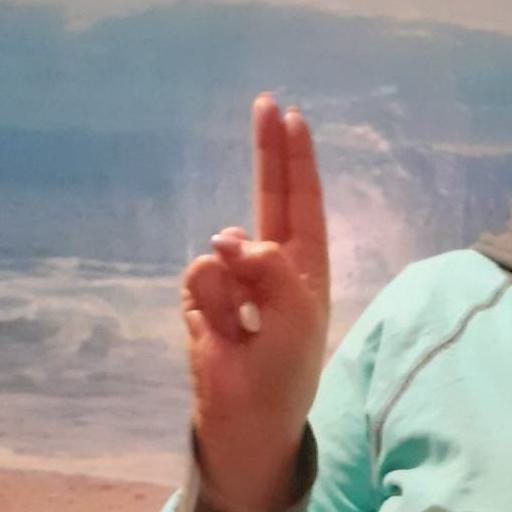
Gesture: two_up